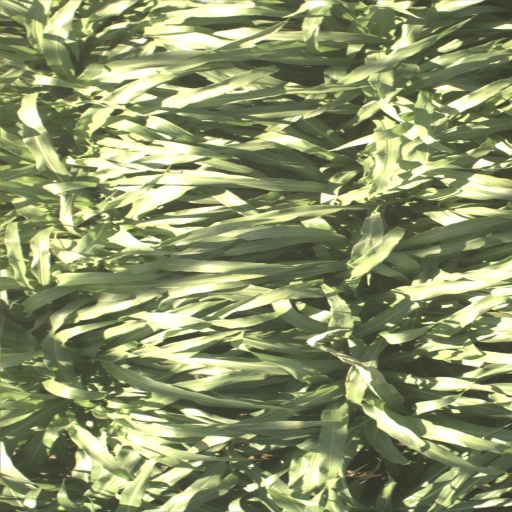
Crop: sorghum